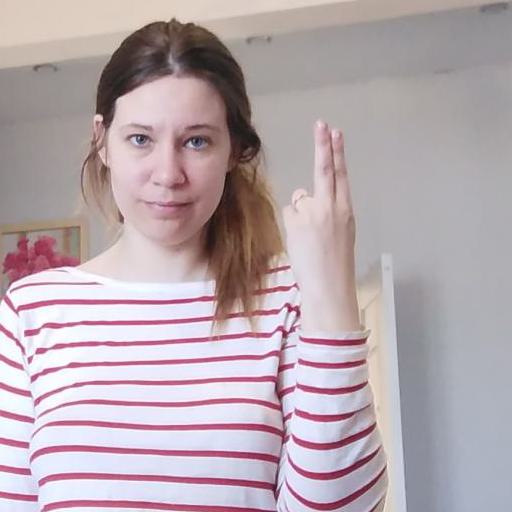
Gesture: two_up_inverted